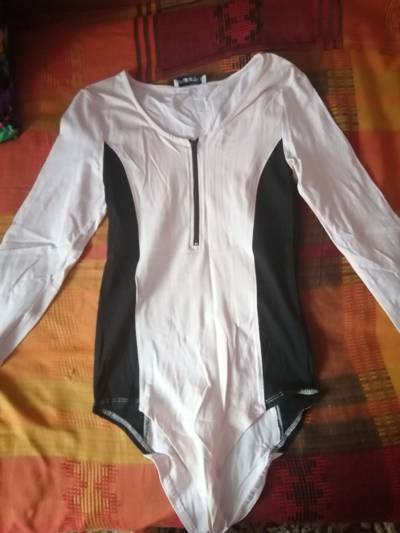
Waste category: clothes